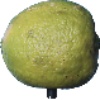
Label: Limes 1